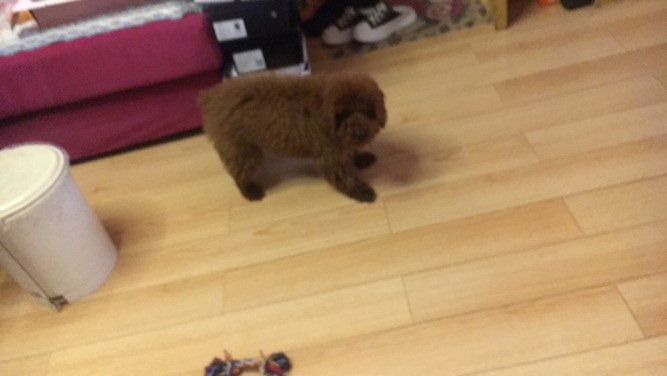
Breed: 3083-n000117-Bichon_Frise